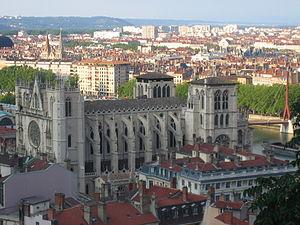
Cathédrale Saint-Jean de Lyon, France
Lyon est une commune française située dans le sud-est de la France, au confluent du Rhône et de la Saône. Siège du conseil de la métropole de Lyon, elle est le chef-lieu de l'arrondissement de Lyon, de la circonscription départementale du Rhône et de la région Auvergne-Rhône-Alpes. Ses habitants sont appelés les Lyonnais.